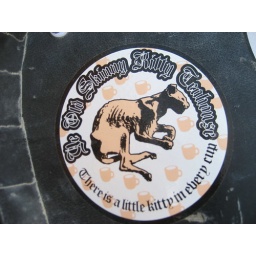
There is a little kitty in every cup